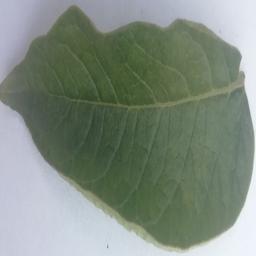
Label: Potato___Healthy